Arli Liberman

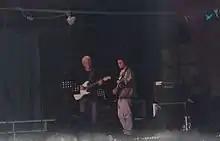
Arli Liberman performing with Shalom Hanoch in Givat Haim, Israel in 2004.

Since 2008 he has been a member of the band Zaviot – one of Israel's premier jazz groups. Zaviot was the most successful, original jazz group in Israel during the 1980s with performances worldwide – featuring clarinet player Harold Rubin. Zaviot performed in the first Red Sea Jazz Festival and won an award for the most original Israeli jazz group.